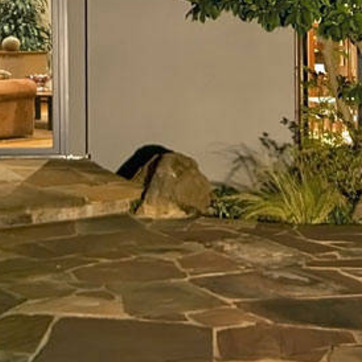
Material: stone